Phoenix Towers

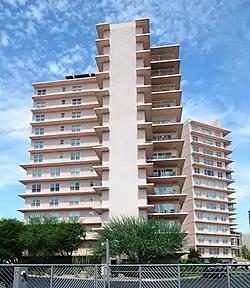

The Phoenix Towers were designed by Ralph C. Harris and built by Del E. Webb in Modern Movement style.